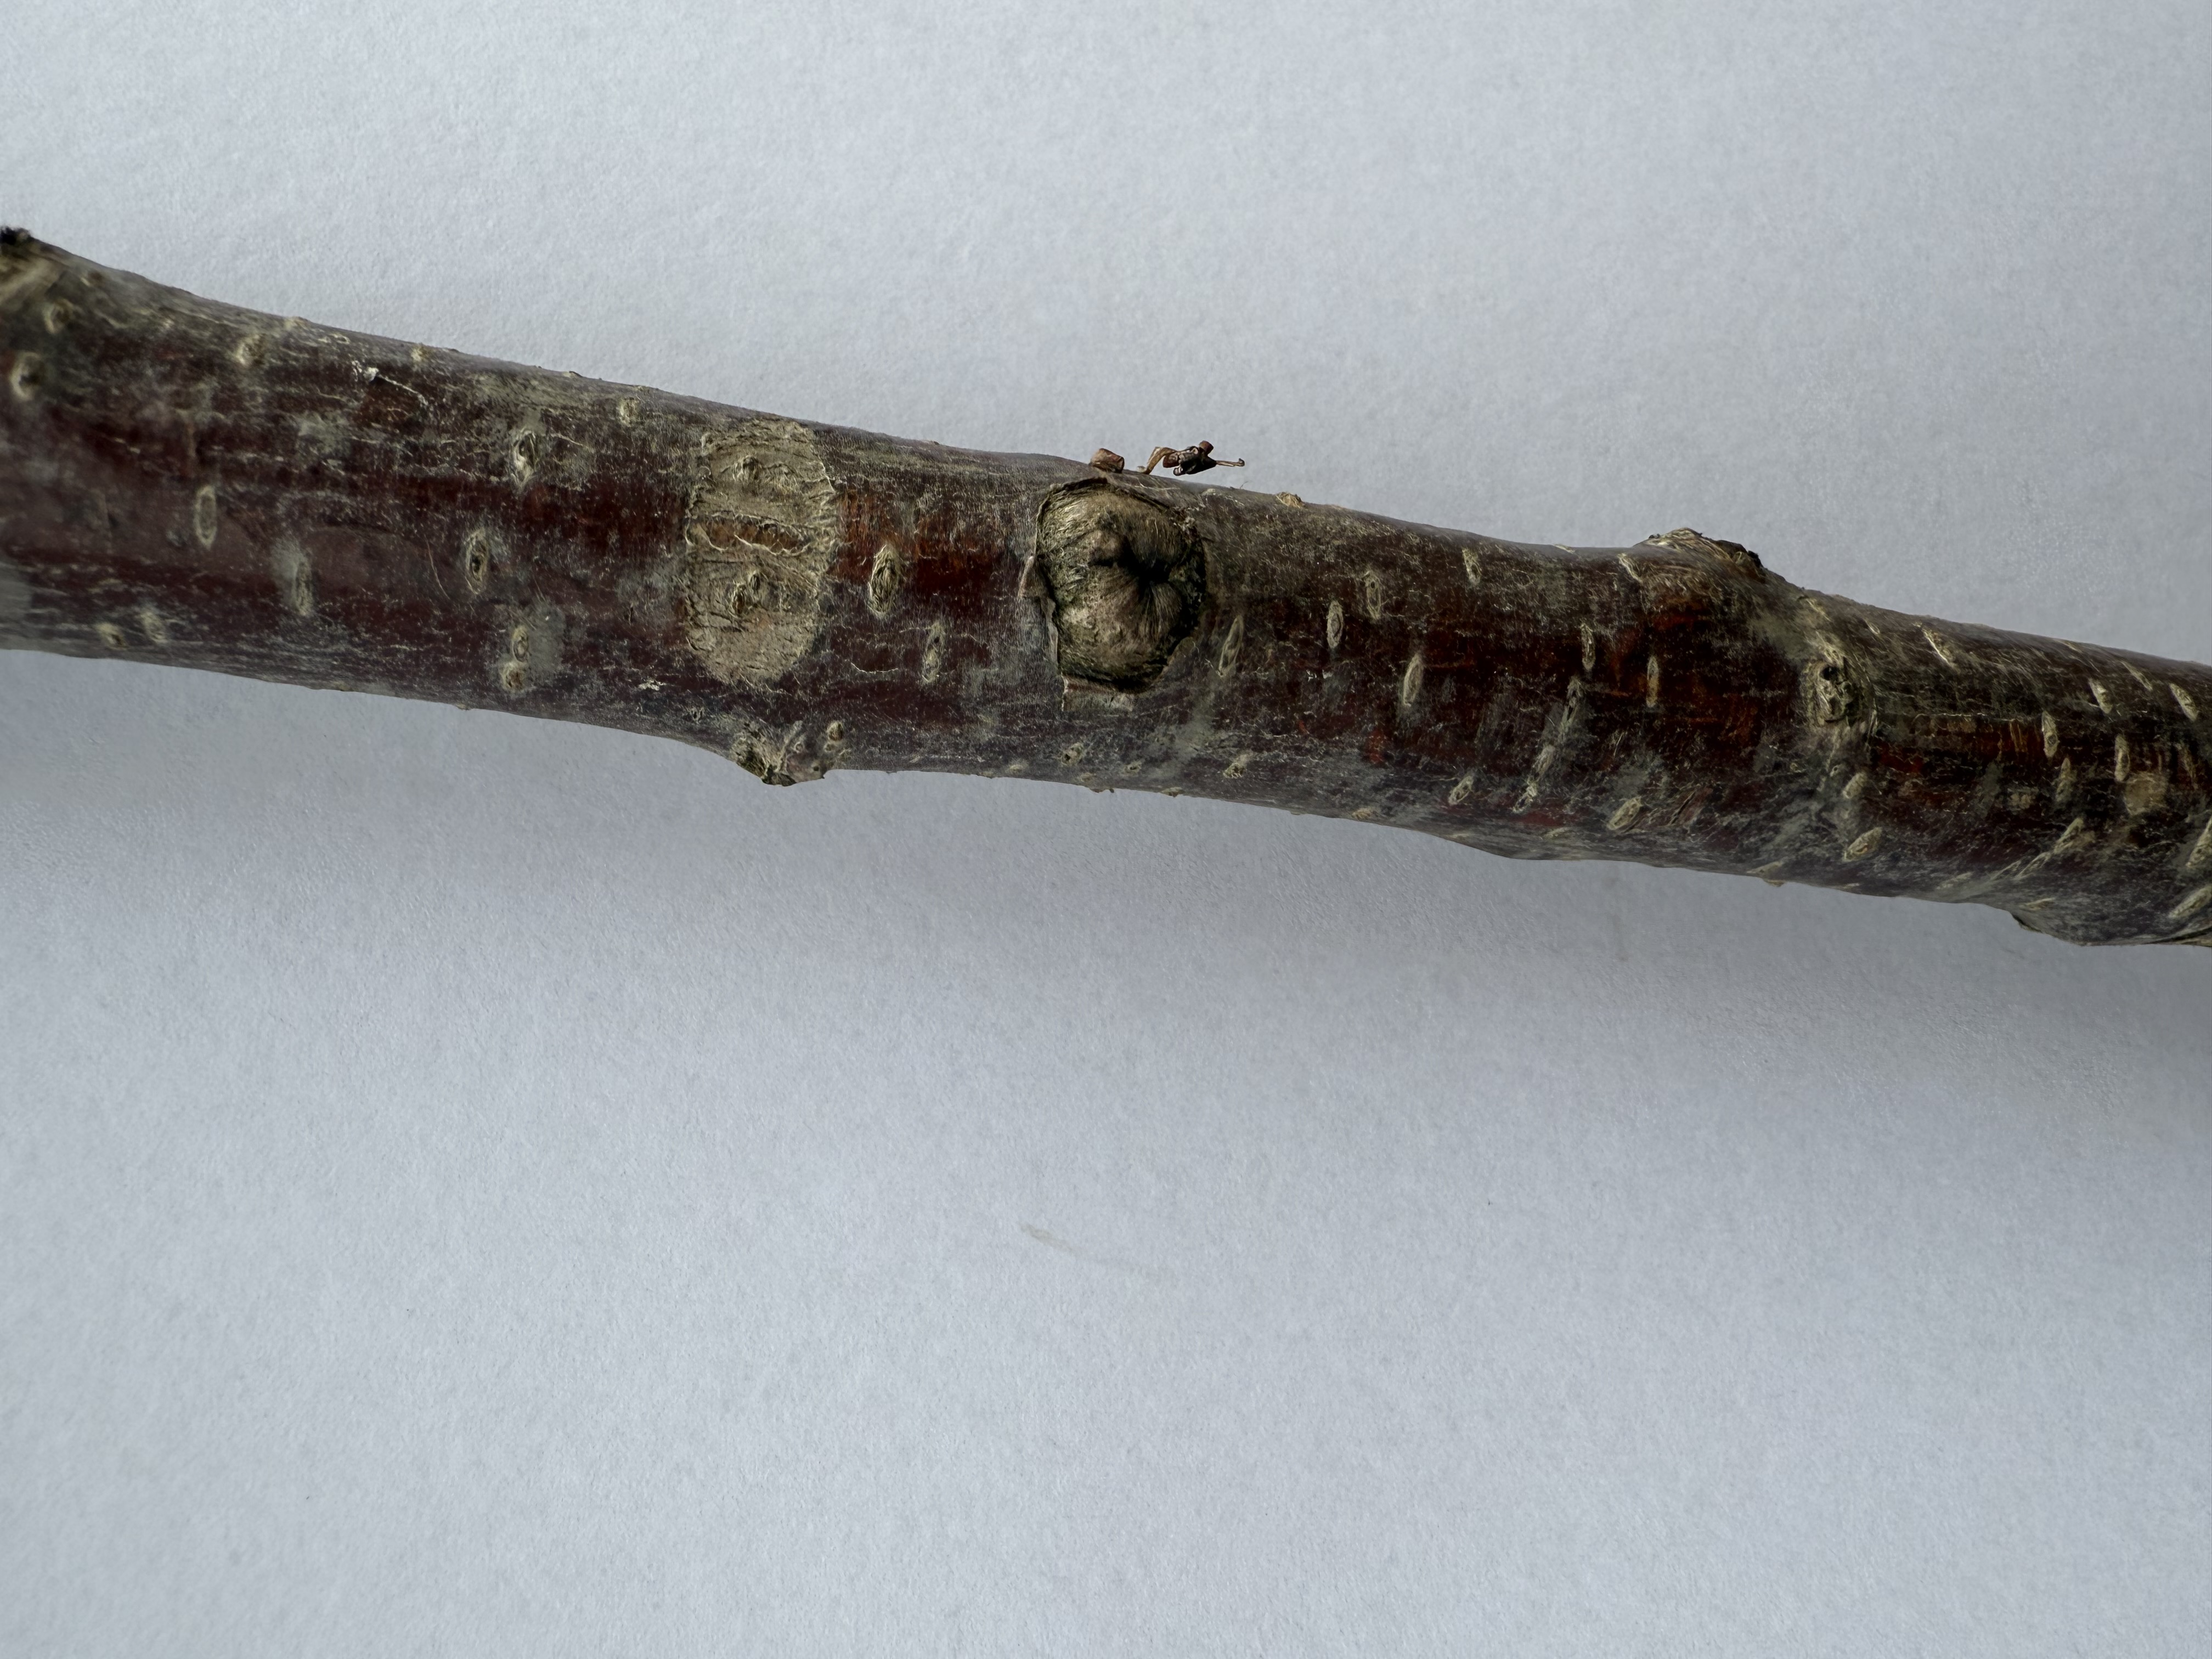
Variety: Kutahya Sour Cherry